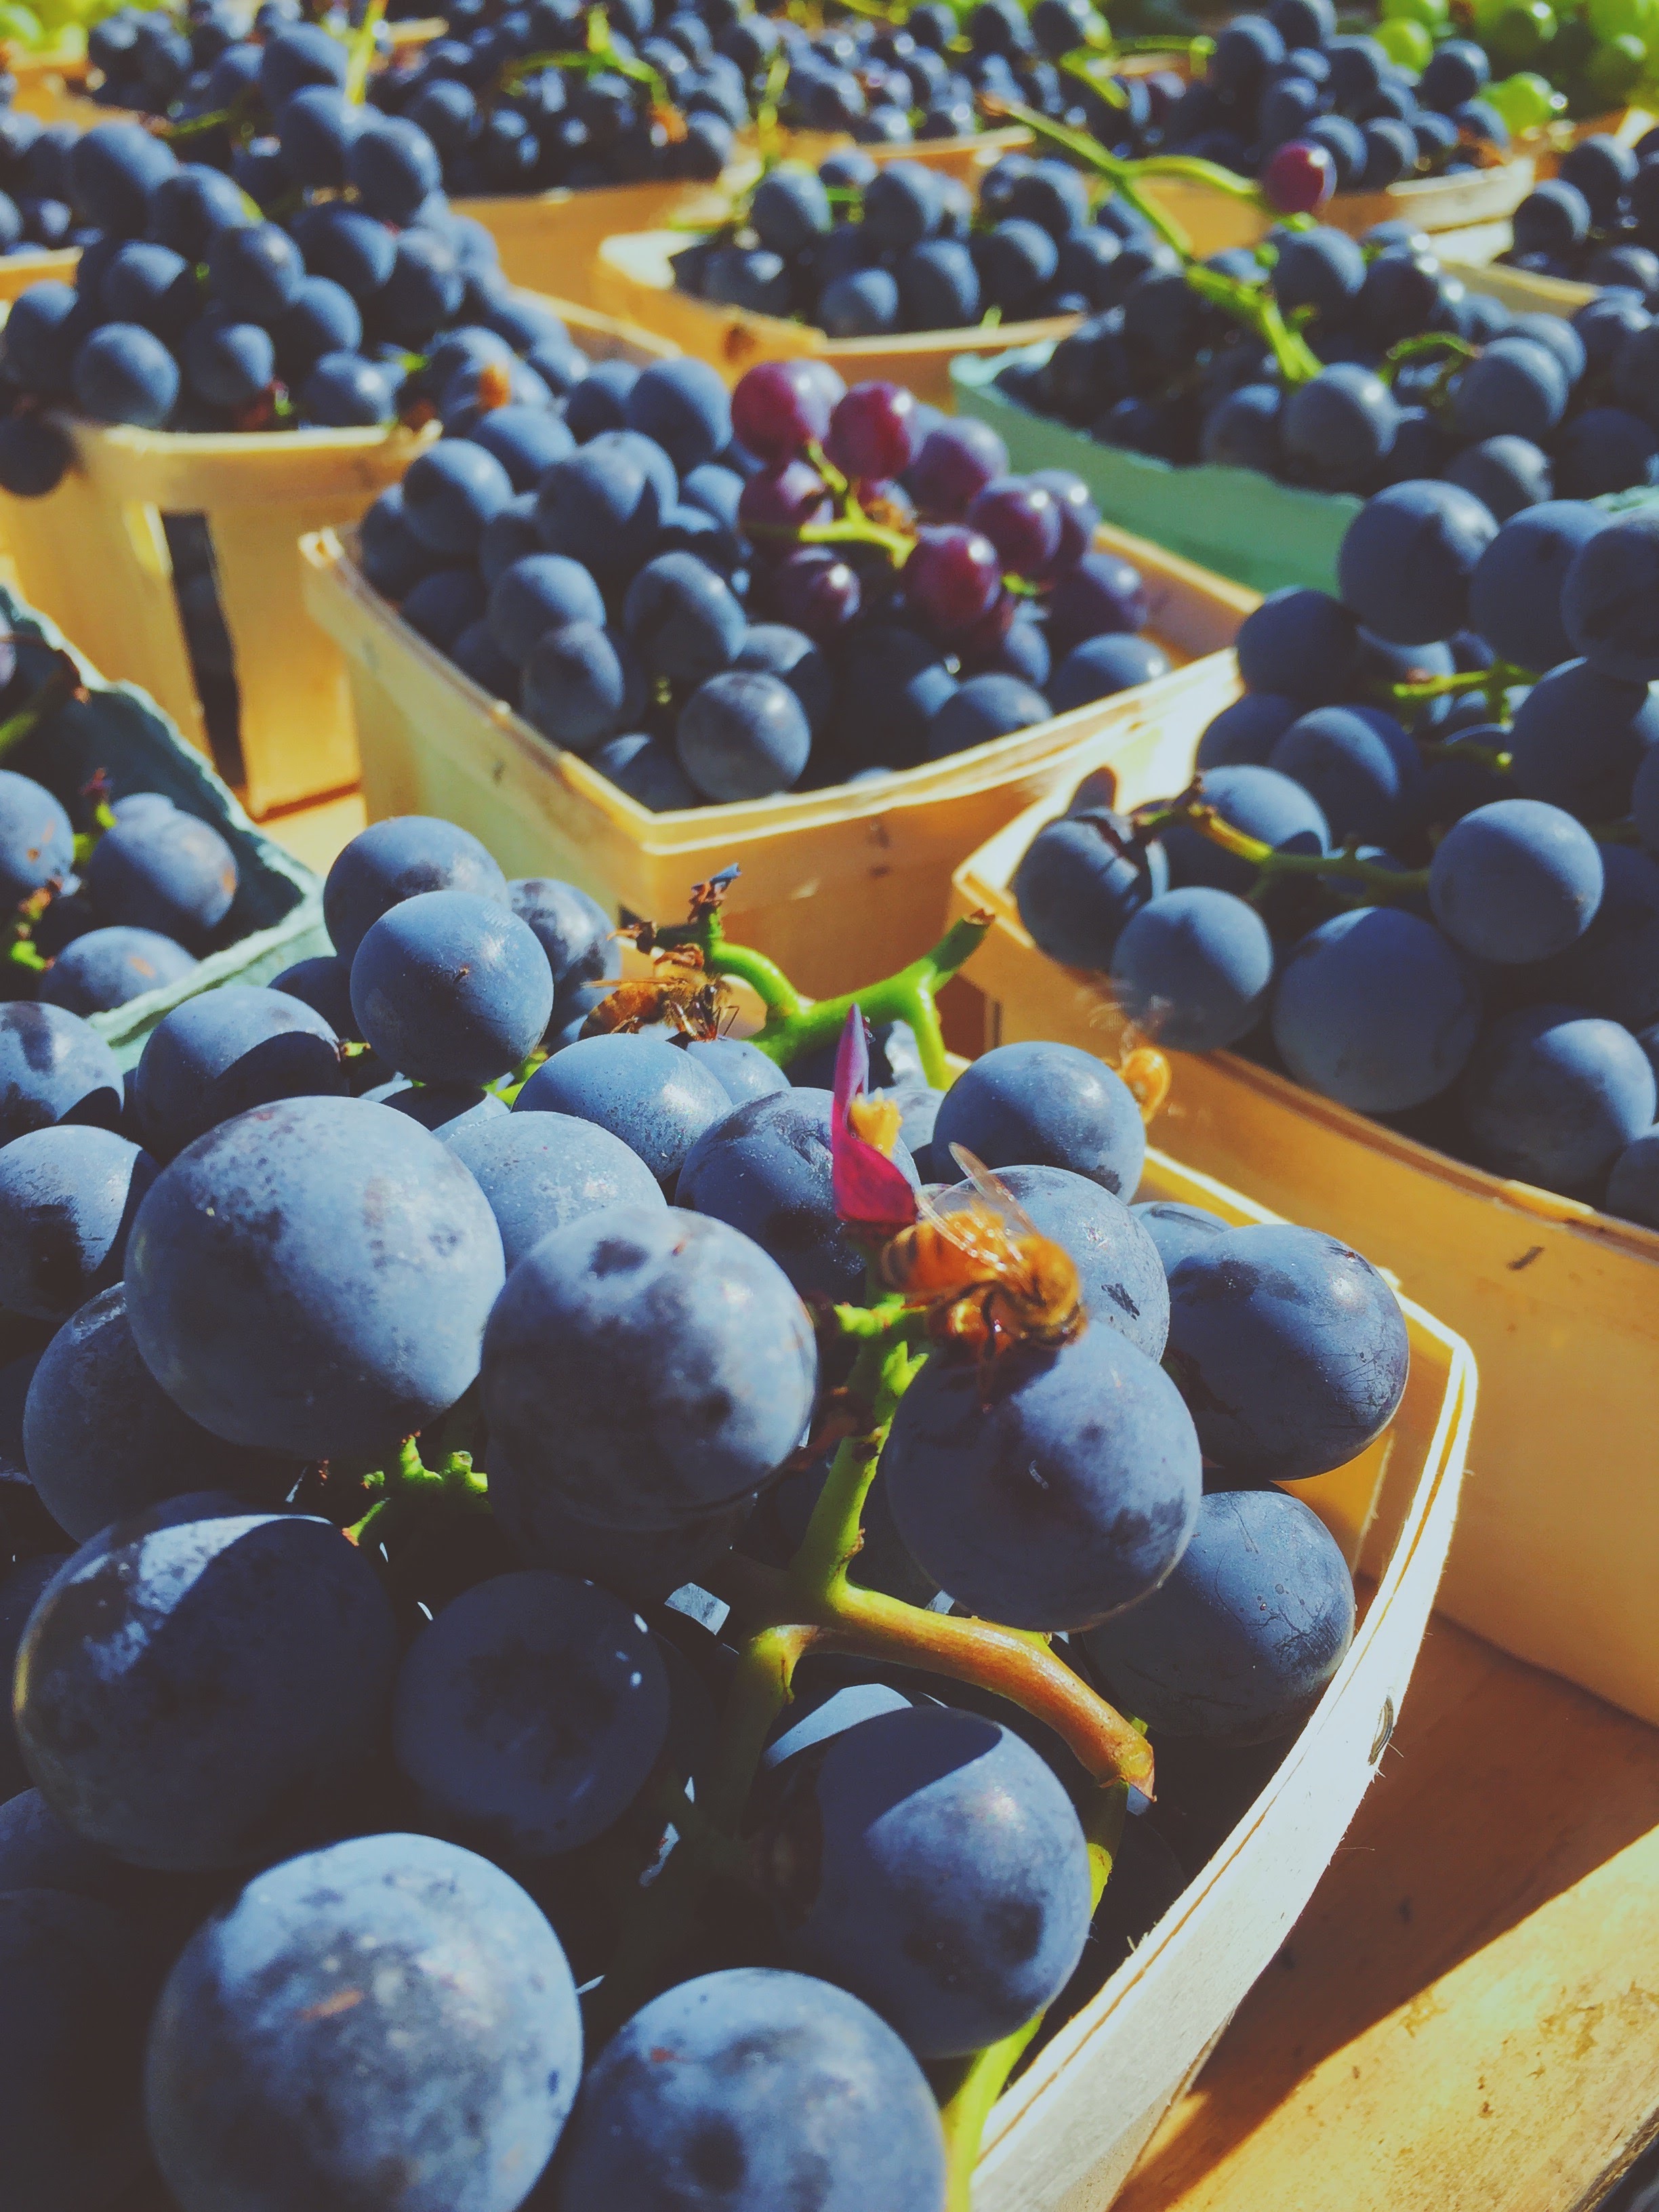
plant, grape, fruit, flower, food, produce, blue, flowering plant, vitis, land plant, grapevine family